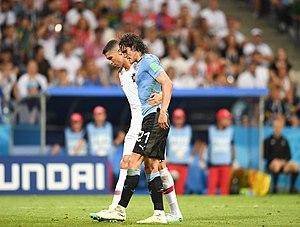
Edinson Roberto Paulo Cavani Gómez, plus connu sous le nom d'Edinson Cavani, né à Salto le 14 février 1987, est un footballeur international uruguayen qui évolue au poste d'attaquant.